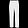
Label: Trouser